Petroleum politics

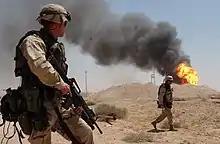
A U.S. soldier stands guard duty near a burning oil well in the Rumaila oil field, Iraq, April 2003.

Iraq holds the world's second-largest proven oil reserves, with increasing exploration expected to enlarge them beyond of "high-grade crude, extraordinarily cheap to produce." Organizations such as the Global Policy Forum (GPF) have asserted that Iraq's oil is "the central feature of the political landscape" there, and that as a result of the 2003 invasion,"'friendly' companies expect to gain most of the lucrative oil deals that will be worth hundreds of billions of dollars in profits in the coming decades." According to GPF, U.S. influence over the 2005 Constitution of Iraq has made sure it "contains language that guarantees a major role for foreign companies."